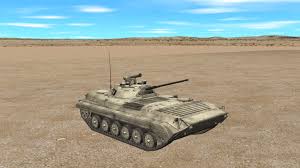
Label: BMP